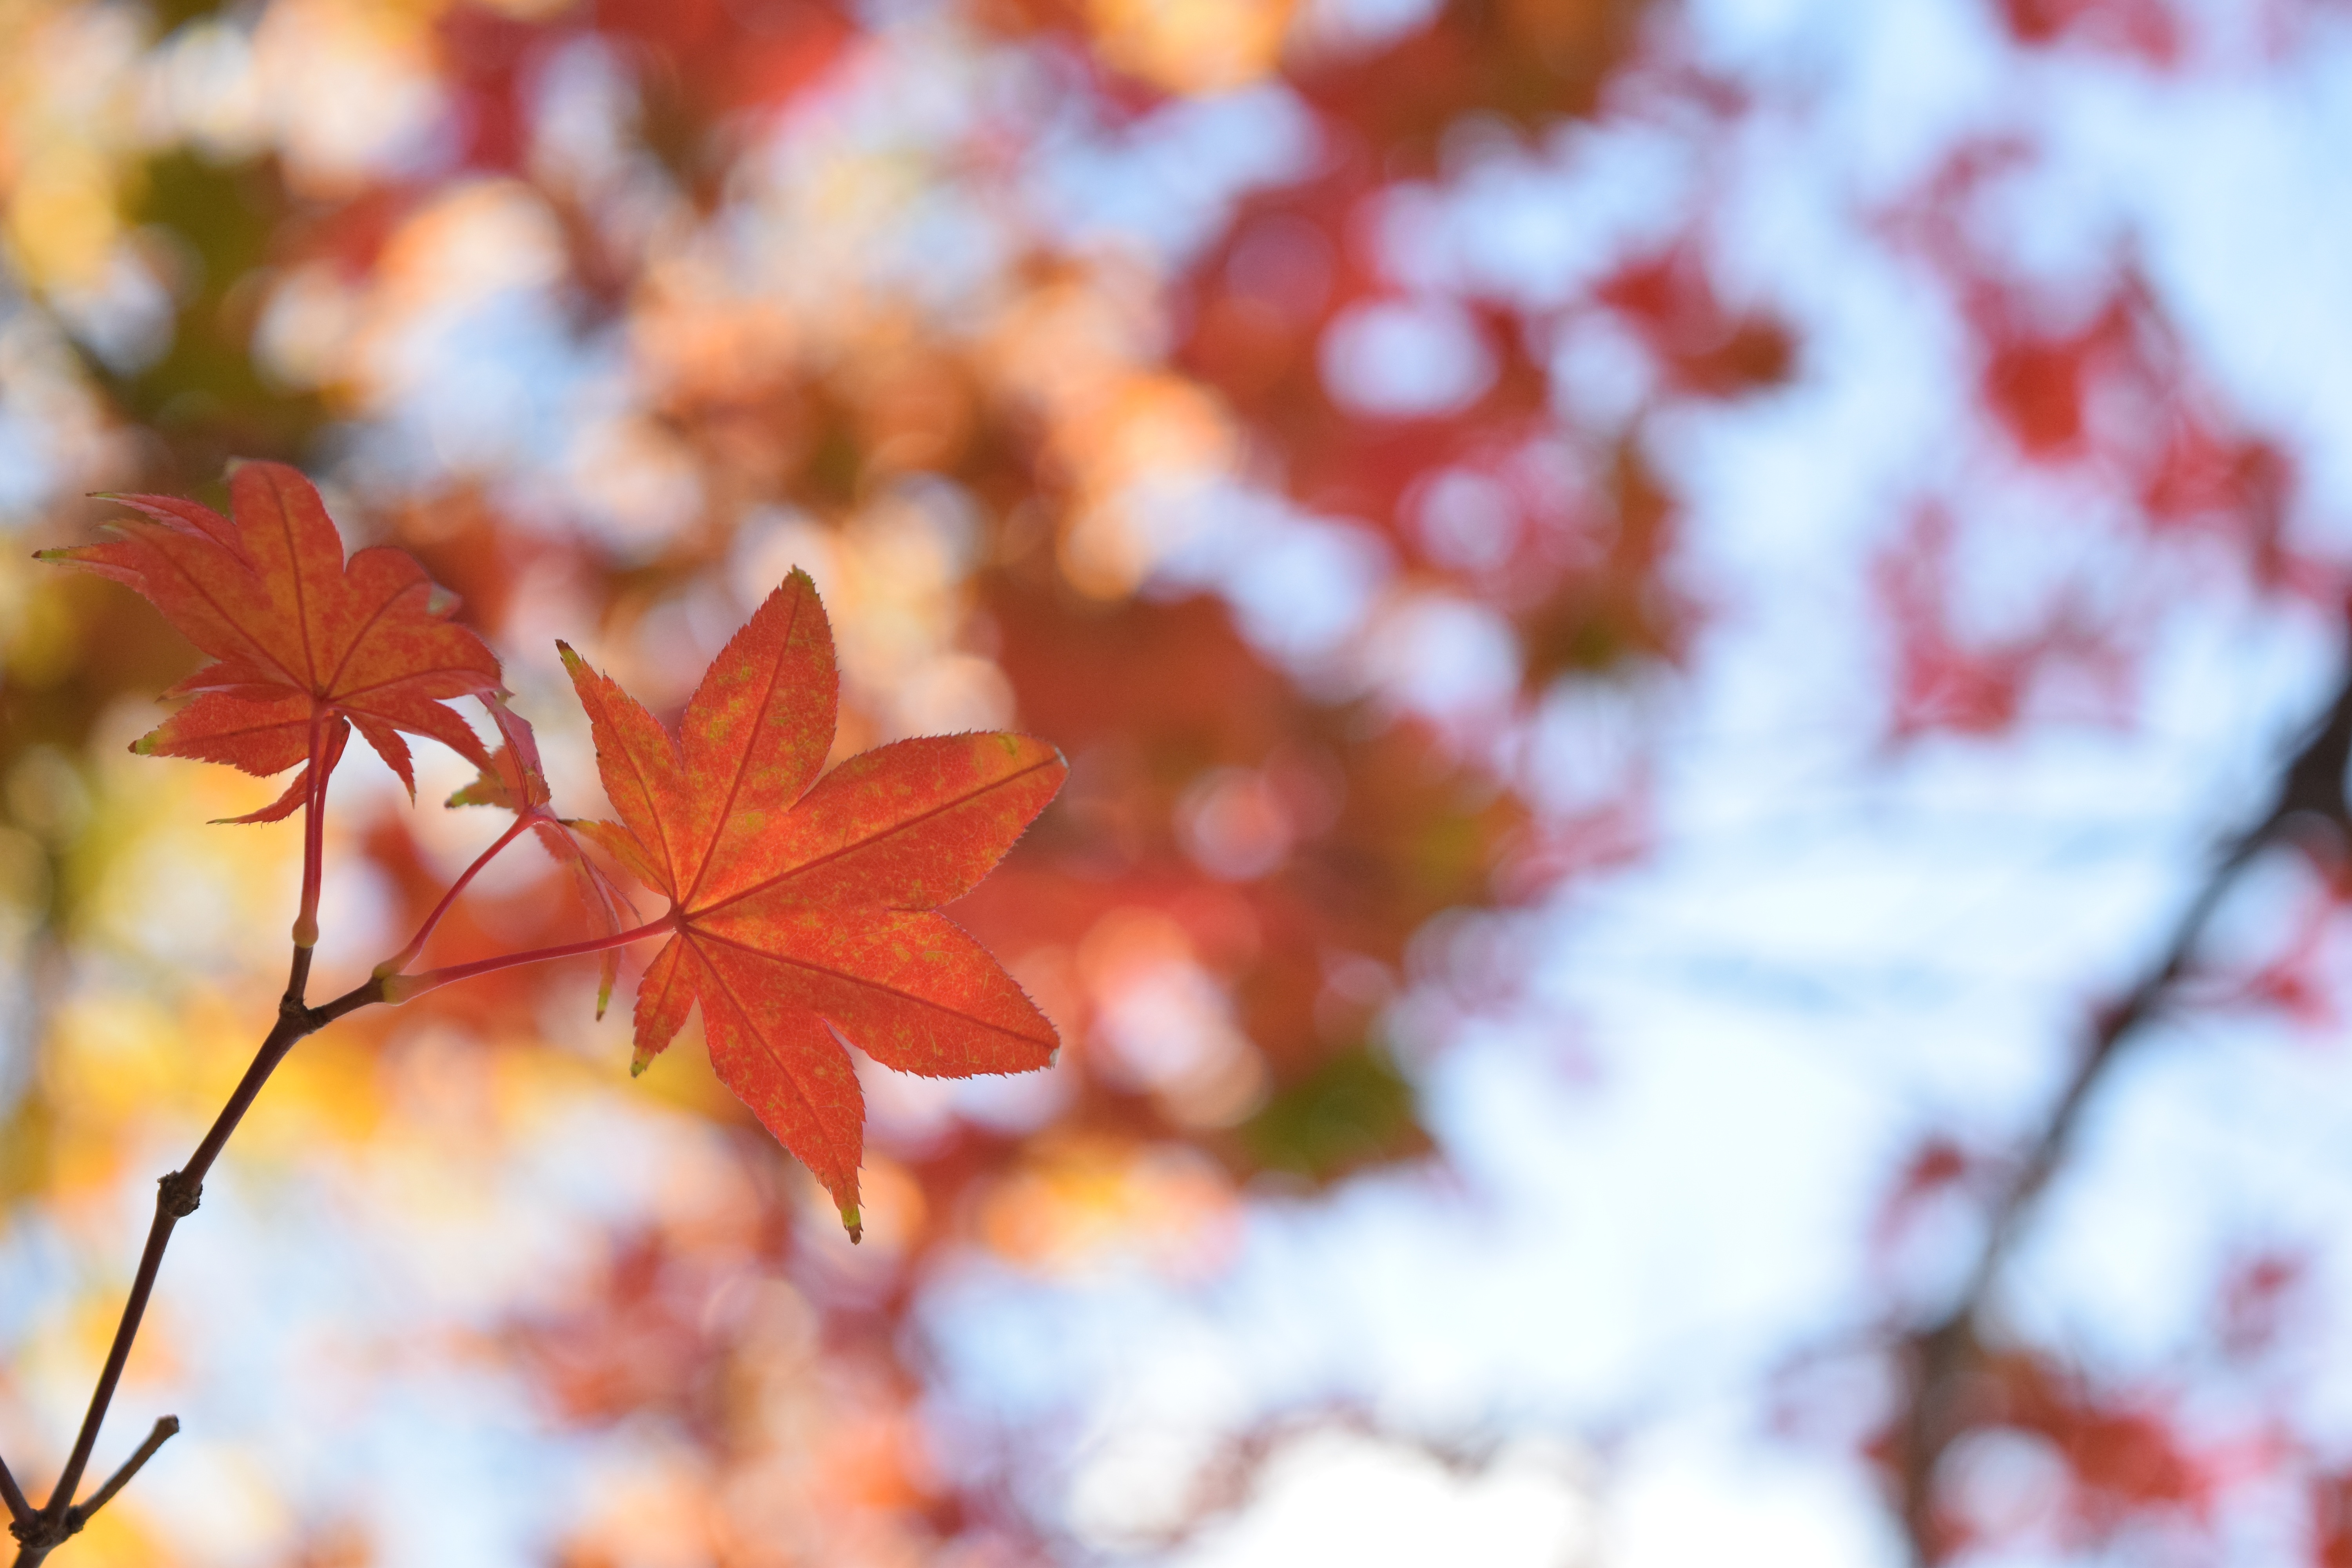
tree, nature, outdoor, branch, blossom, blur, plant, sunlight, texture, leaf, flower, petal, frost, pattern, red, color, natural, autumn, yellow, season, maple tree, maple leaf, leaves, bright, different, blurry, organic, macro photography, flowering plant, woody plant, land plant